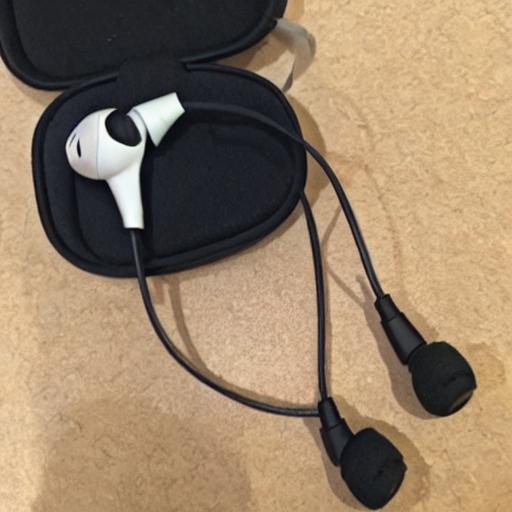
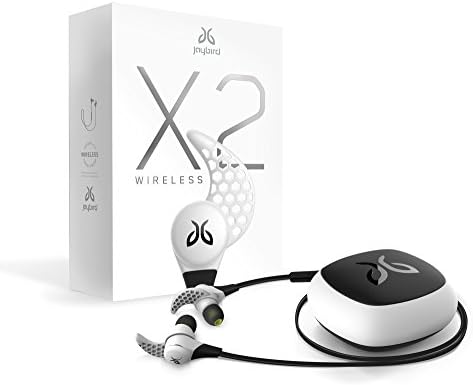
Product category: headphones
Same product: no